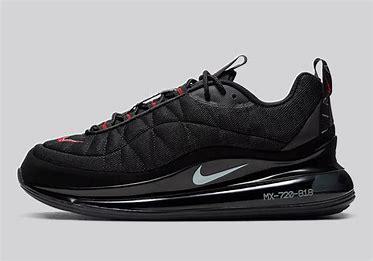
Brand: Nike
Model: MX 720 818